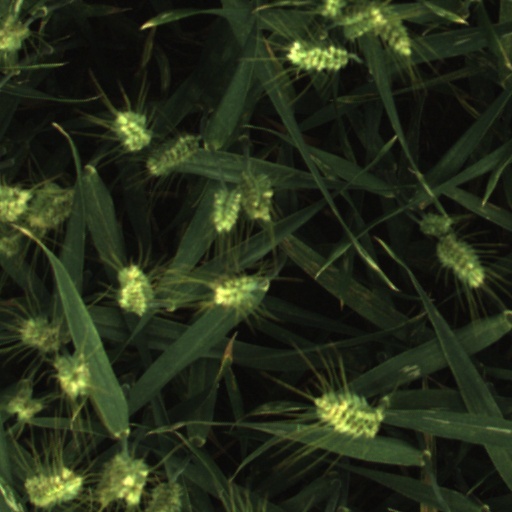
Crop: wheat